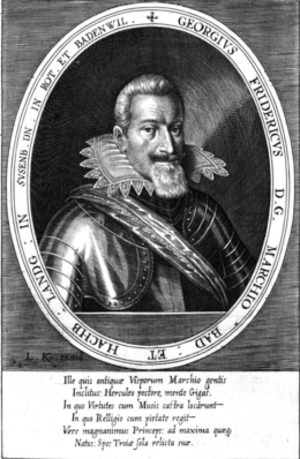
L'armée badoise est formée par la réunion en 1771 de deux principautés du Saint-Empire, le margraviat de Bade-Durlach et le margraviat de Bade-Bade, séparées depuis 1535. Elle prend part aux guerres de la Révolution et de l'Empire. En 1806, lors de la dissolution du Saint-Empire, la principauté devient le grand-duché de Bade, membre de la confédération du Rhin puis, en 1815, de la confédération germanique. L'armée badoise prend part à la guerre austro-prussienne de 1866 puis à la guerre franco-allemande de 1870-1871 après laquelle elle est intégrée à l'armée impériale allemande. Les régiments badois conservent leur appellation de tradition jusqu'à la Première Guerre mondiale.